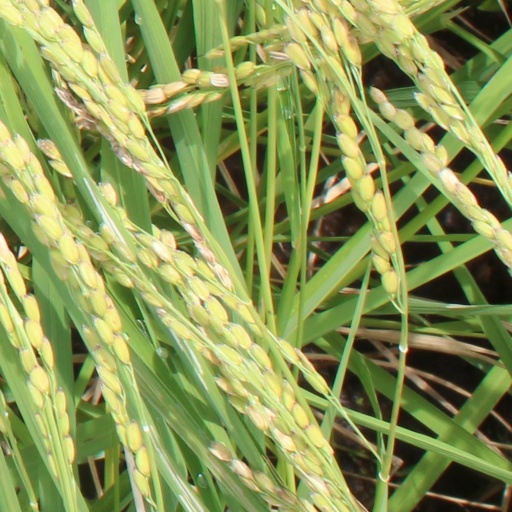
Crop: rice